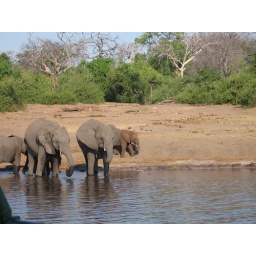
baby elephant covered in red dirt